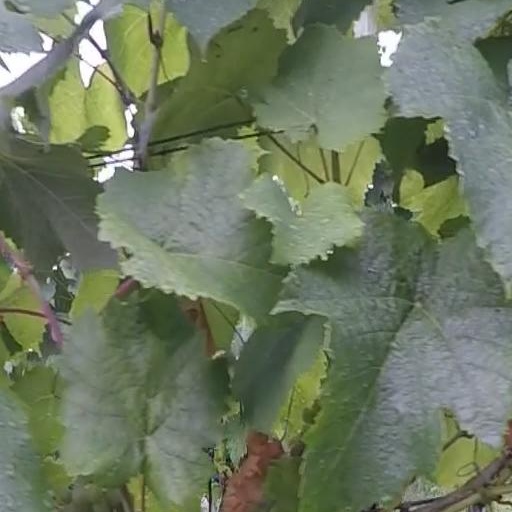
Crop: grape